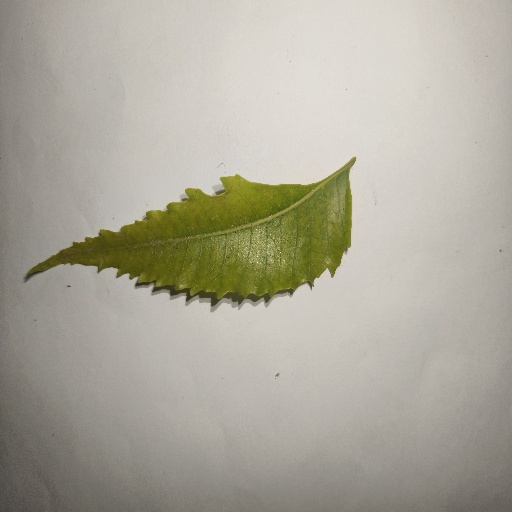
Species: Neem
Leaf condition: Yellow Leaf